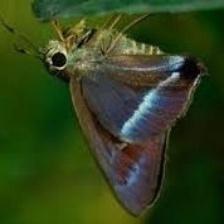
Species: COMMON BANDED AWL